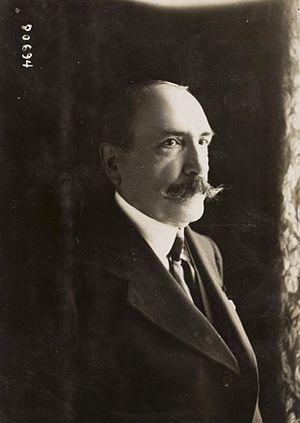
Le célèbre peintre Antonin Mercié, qui vient de mourir.